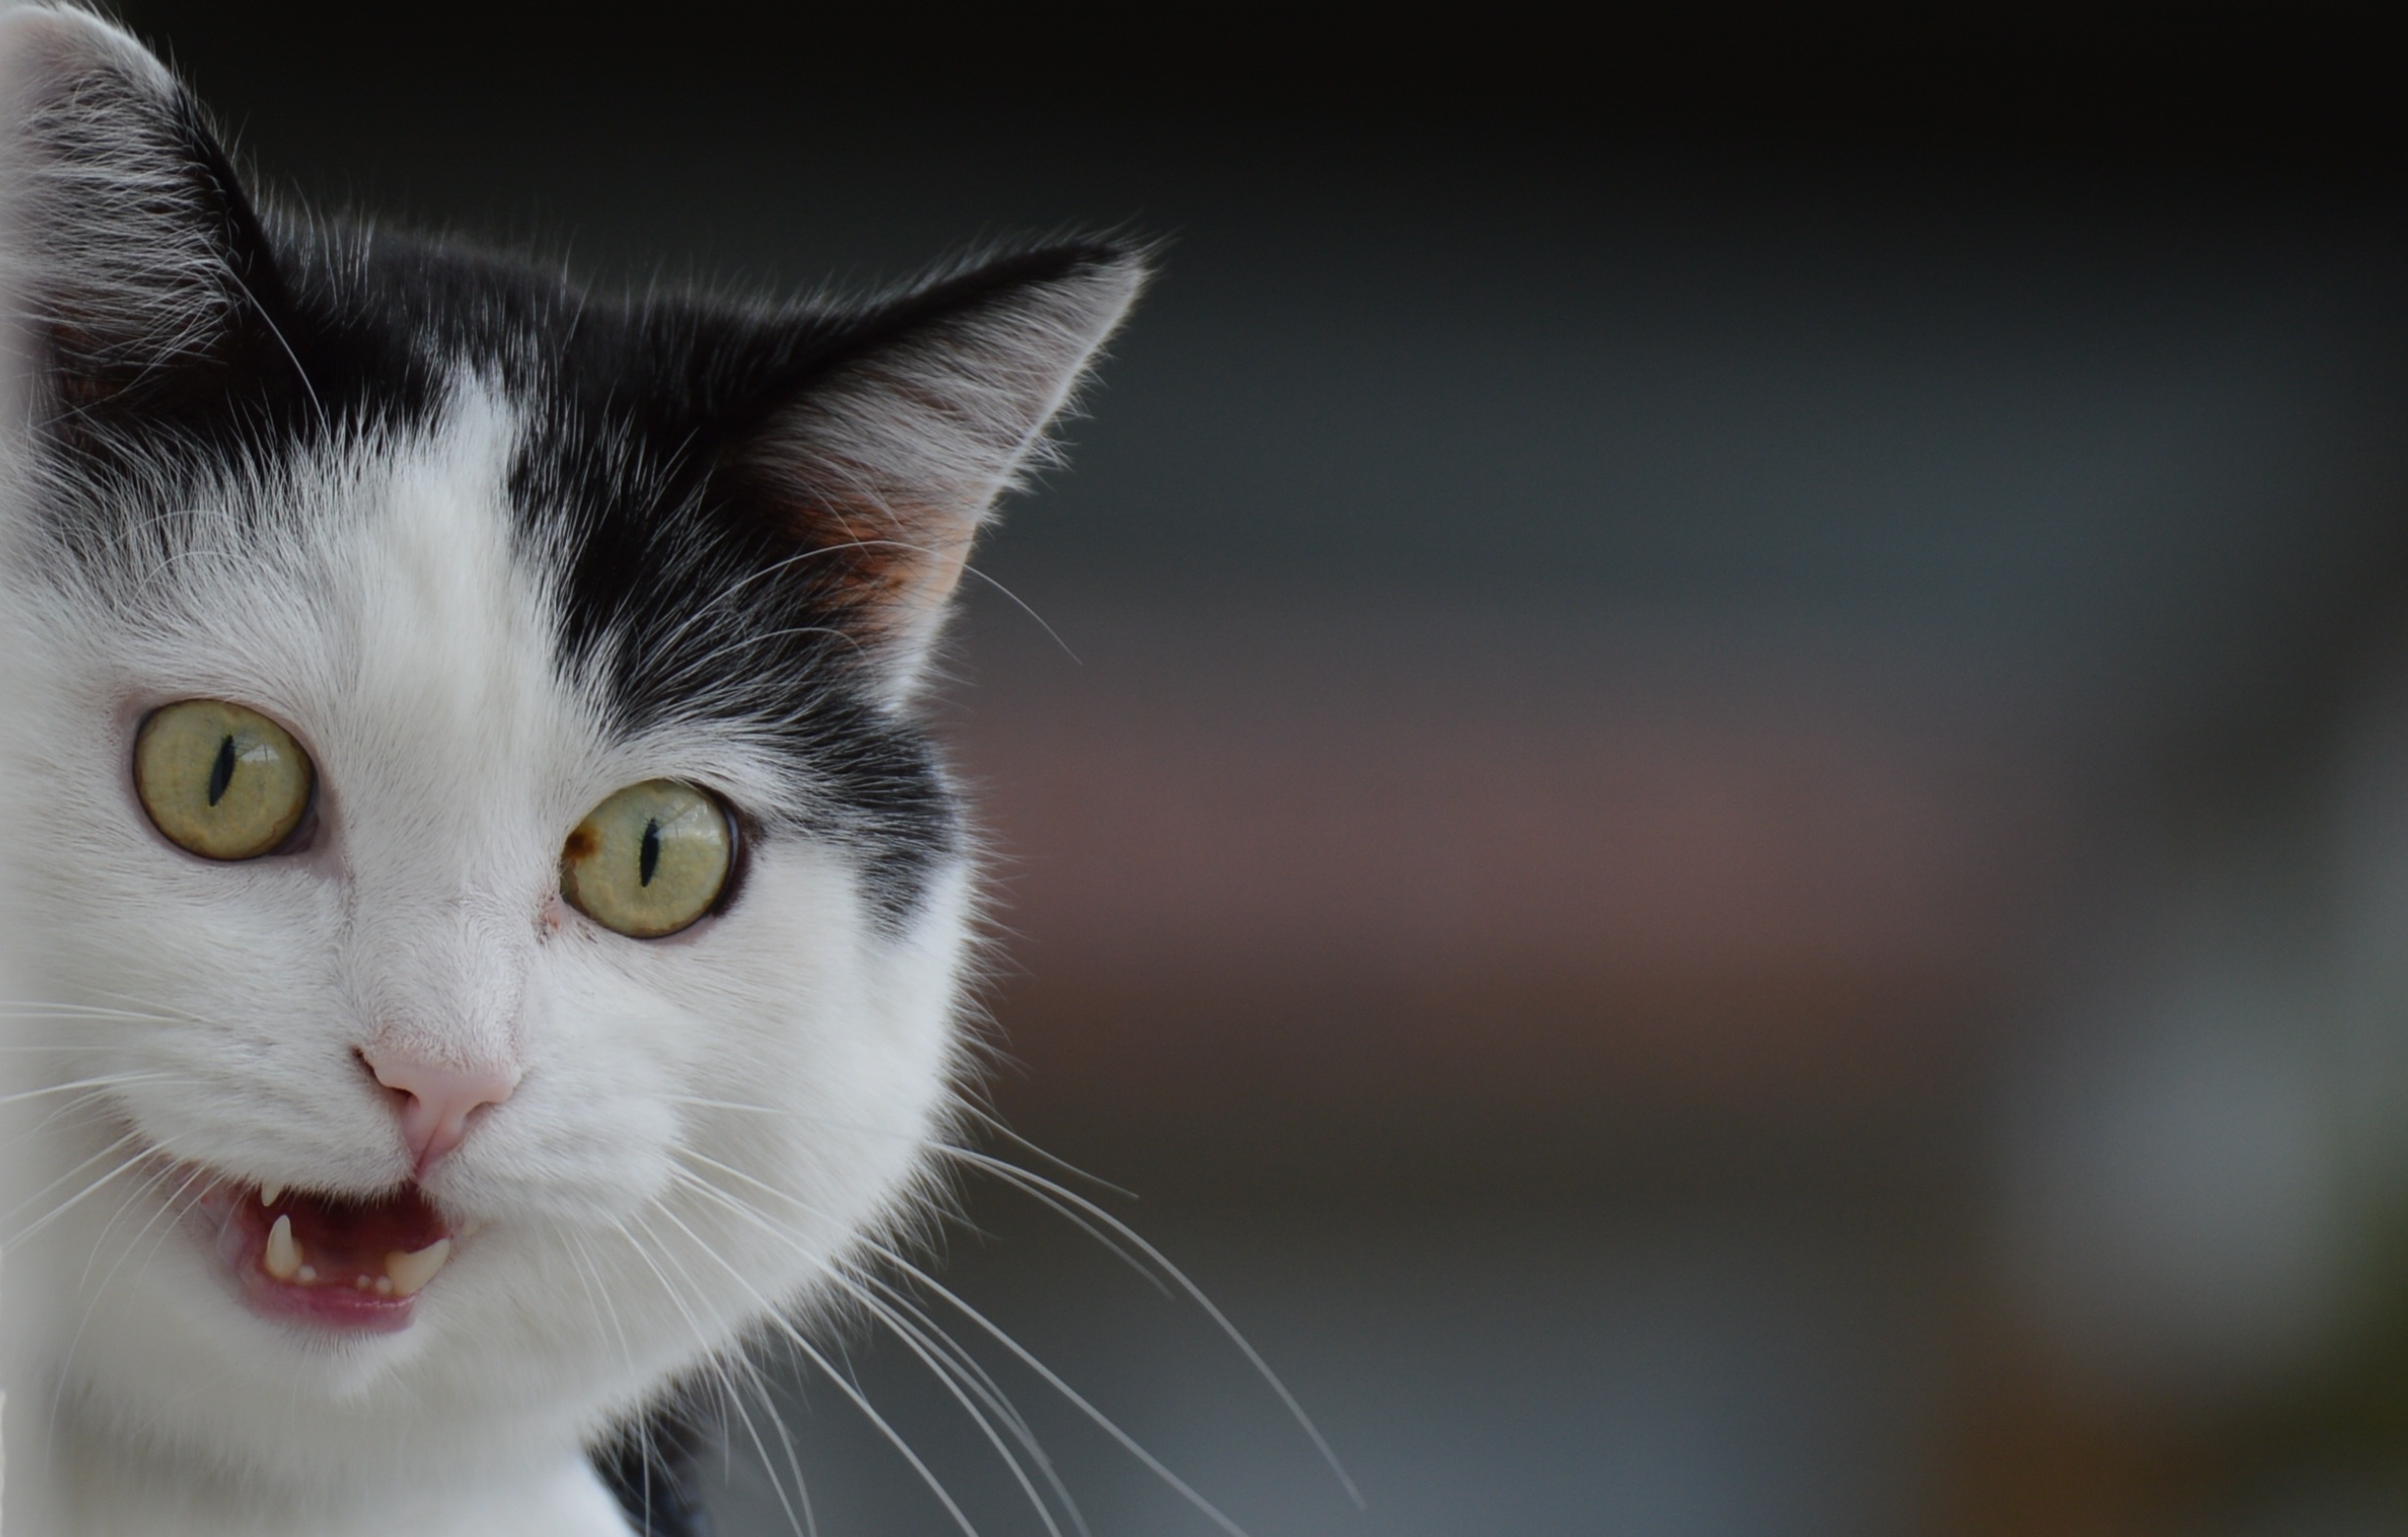
black and white, white, animal, cute, pet, cat, mammal, close up, nose, whiskers, eye, adidas, skin, vertebrate, funny, mieze, animal world, domestic cat, macro photography, small to medium sized cats, cat like mammal